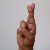
The image shows a hand gesture representing the letter 'R' in Indian Sign Language.